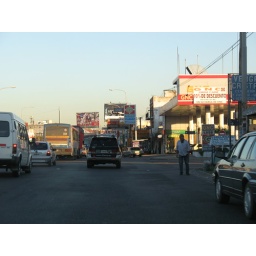
A view out of the front car window somewhere along the Marquez Ring Road in Greater Buenos Aires.